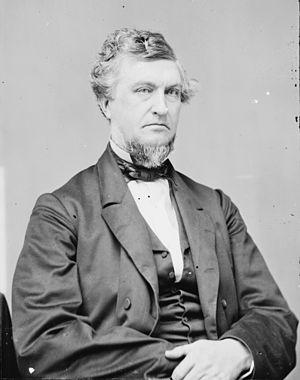
Le secrétaire à l'Intérieur des États-Unis est l'un des membres du Cabinet du président des États-Unis, il est à la tête du United States Department of the Interior, le département de l'Intérieur des États-Unis. Il est compétent dans les domaines de l'exploitation des ressources naturelles et de la gestion des terres publiques tels que les parcs nationaux, ainsi que certaines fonctions liées à la protection de l'environnement.